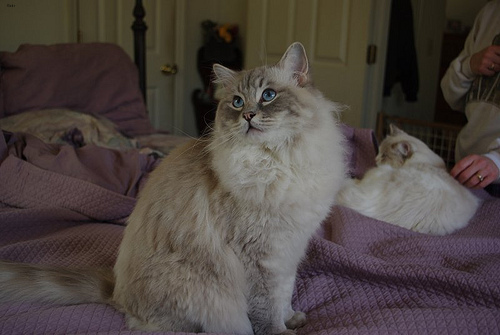
Animal: cat
Breed: ragdoll